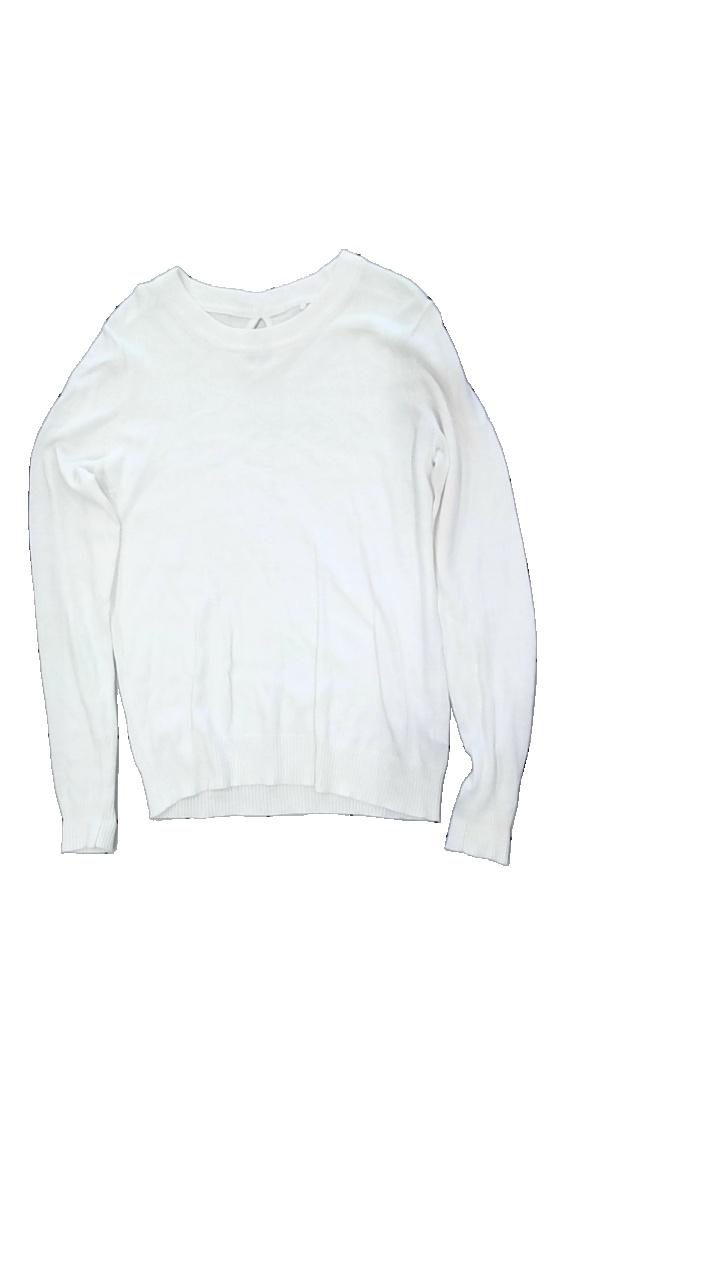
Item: Cardigan (Ladies)
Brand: Missing
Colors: White
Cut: Regular
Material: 75% cotton 25% nylon
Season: All
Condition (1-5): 3
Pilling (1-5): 4
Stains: Minor
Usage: Export
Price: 50-100